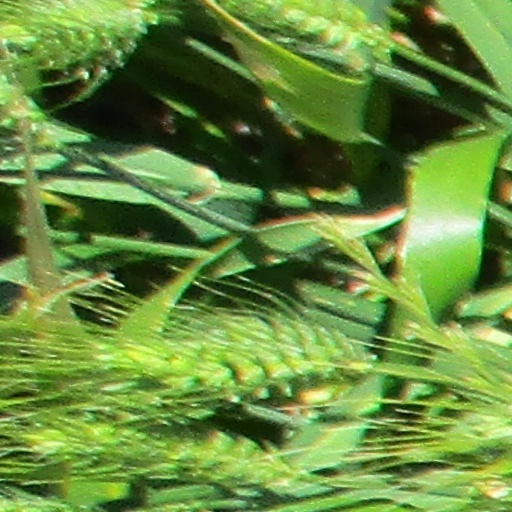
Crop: wheat